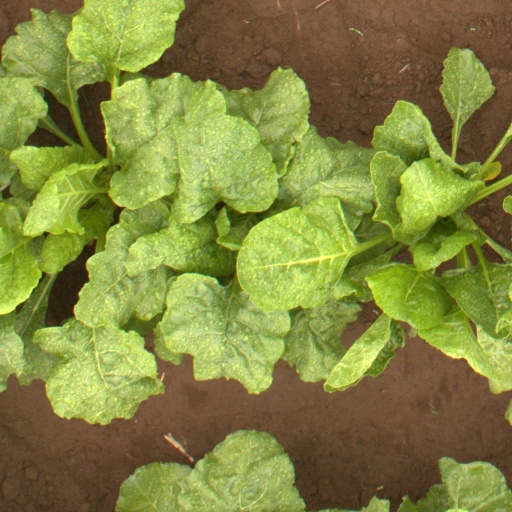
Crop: sugar beet